Will Power

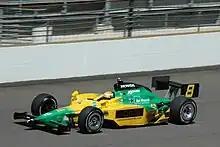
Power during practice for the 2008 Indianapolis 500.

The merger of Champ Car and the IRL left his future uncertain. Power's Walker Racing team announced they would not be making the switch from Champ Car to IRL due to a lack of sponsorship. However, Power later signed with KV Racing Technology, to drive the No. 8 Aussie Vineyards—Team Australia car in 2008, continuing to work with Team Australia boss Craig Gore.